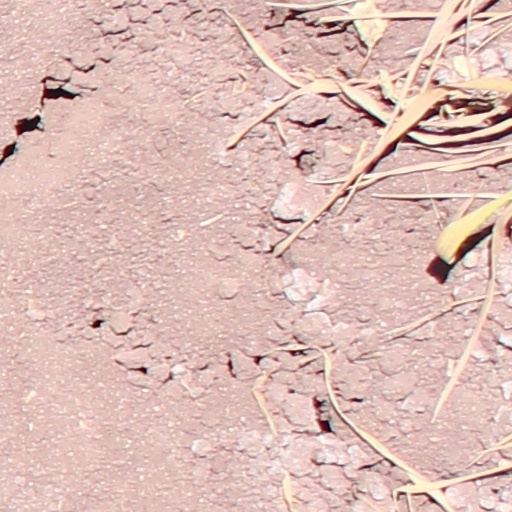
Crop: wheat